Margaret Hanmer

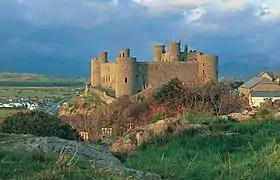
Harlech Castle

Nothing is known of Margaret's early life, not even the precise date of her marriage. She was the child of Sir David Hanmer, who was a chief justice of the King's Bench during Edward III's reign, and his wife Angharad ferch Llywelyn Ddu, and was probably raised in a Welsh household. Her father taught Owain Glyndŵr when the latter studied law; it is not known when Margaret married Owain, although it is thought that their wedding may have taken place in 1383 in the church of St Chad's in Hanmer. The number of children she bore, and the dates of their births, are likewise uncertain.